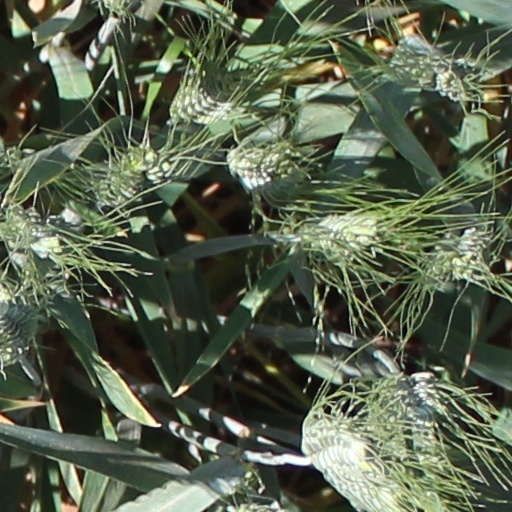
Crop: wheat